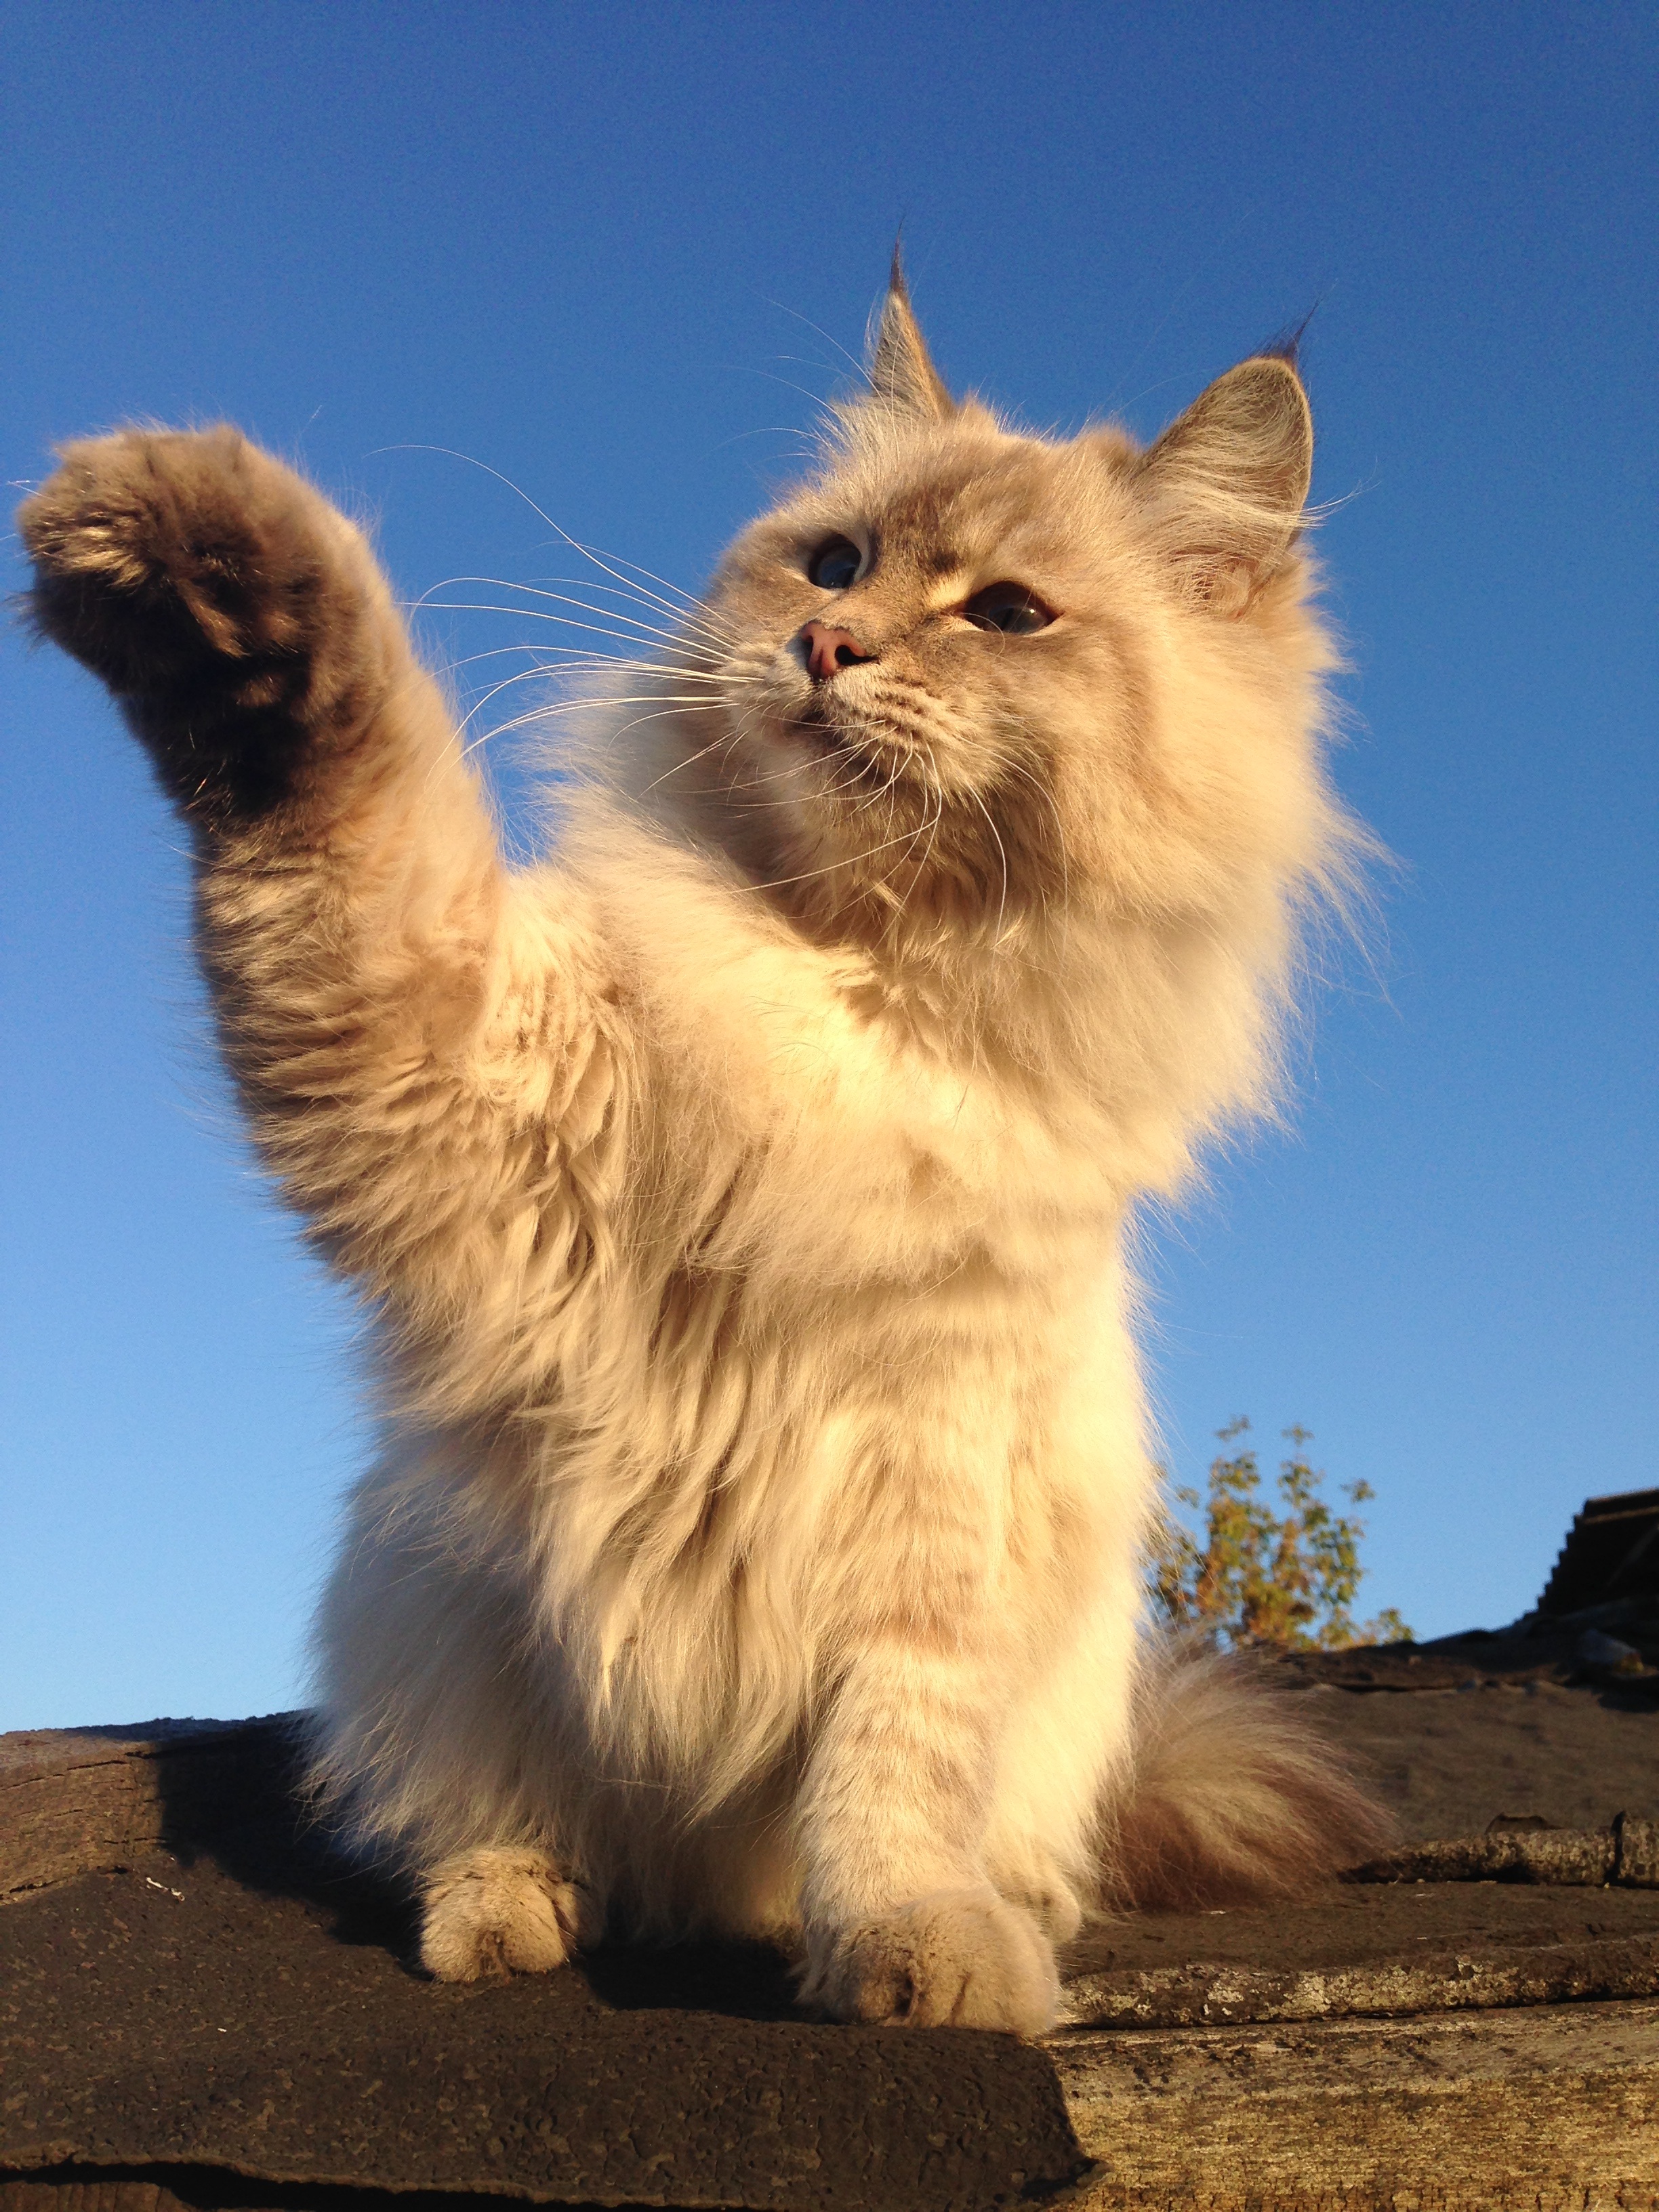
animal, cute, pet, kitten, cat, mammal, closeup, fauna, pets, cats, whiskers, animals, vertebrate, darling, siberian, persian, housecat, young cat, white cat, cat looking, fluffy cat, small to medium sized cats, cat like mammal, carnivoran, dog breed group, domestic long haired cat, british semi longhair, birman